Masala chai

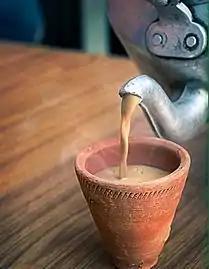
Freshly steeped masala chai being poured in a "kulhar"

Masala chai is a popular beverage originating from South Asia. It is made by brewing black tea (usually crush, tear, curl) in milk and water, and then by sweetening with sugar. Adding aromatic herbs and spices creates masala chai.